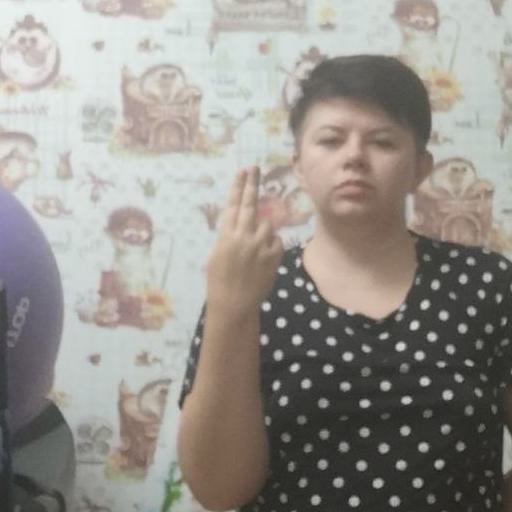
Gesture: two_up_inverted